Astrid Lindgren

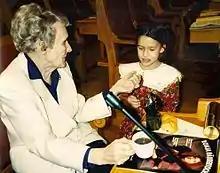
Lindgren receiving the Right Livelihood Award in the Swedish parliament, 1994

In 1976, a scandal arose in Sweden when it was publicised that Lindgren's marginal tax rate had risen to 102 per cent. This was to be known as the "Pomperipossa effect", from a story she published in "Expressen" on 3 March 1976, titled "Pomperipossa in Monismania", attacking the government and its taxation policies. It was a satirical allegory in response to the marginal tax rate Lindgren had incurred in 1976, which required self-employed individuals to pay both regular income tax and employers' deductions. In a stormy tax debate, she attracted criticism from Social Democrats and others. She responded by raising the issue of the lack of women involved in the Social Democrats' campaign. In that year's general election, the Social Democratic government was voted out for the first time in 44 years, and the Lindgren tax debate was one of several controversies that may have contributed to that result. Another controversy involved Ingmar Bergman's farewell letter to Sweden after charges had been made against him of tax evasion. Lindgren nevertheless remained a Social Democrat for the rest of her life.